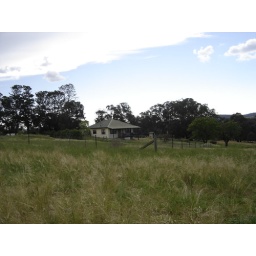
My little house in an ocean of green